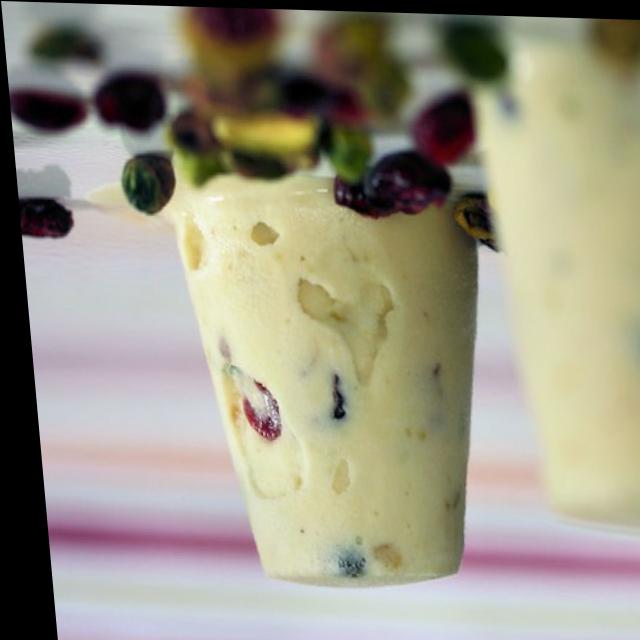
Dish: kulfi